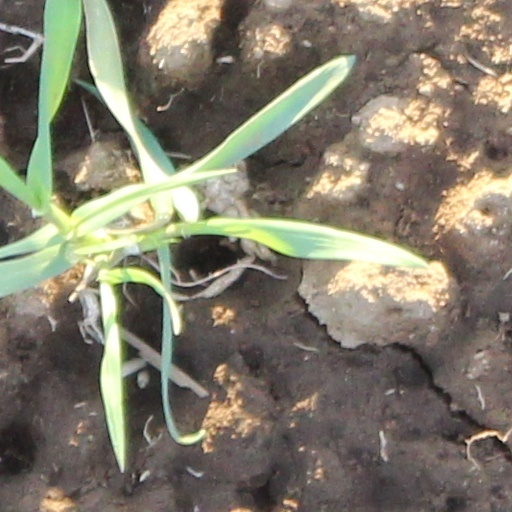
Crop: wheat